Brent Ladds

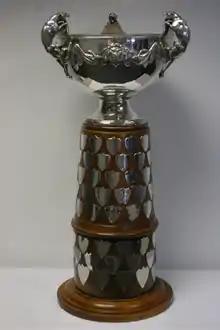
Sterling silver bowl with gold trim and three handles in the shape of leopards atop of a wooden plinth

The OHA Senior A Hockey League ceased operations after the 1986–87 season, when it was reduced to three teams and the OHA was unable to find new teams. Ladds felt that the league had become cost-prohibitive, and noted the need to cut costs and restructure senior ice hockey to compete for the Allan Cup.